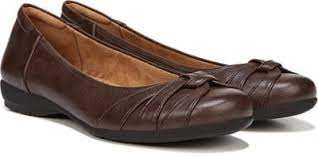
Label: Ballet Flat